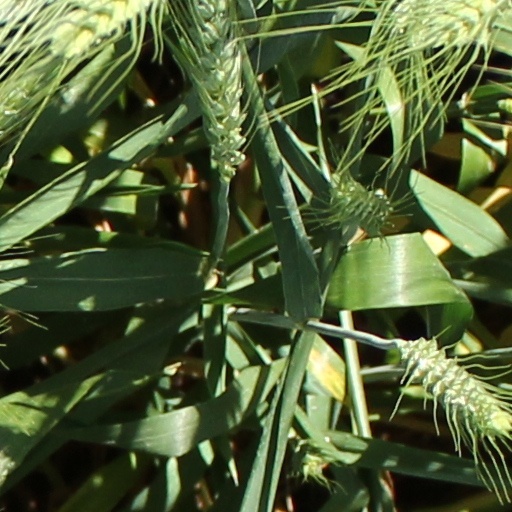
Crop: wheat